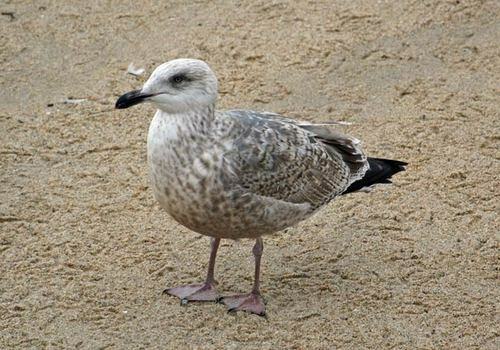
A photo of a slaty backed gull